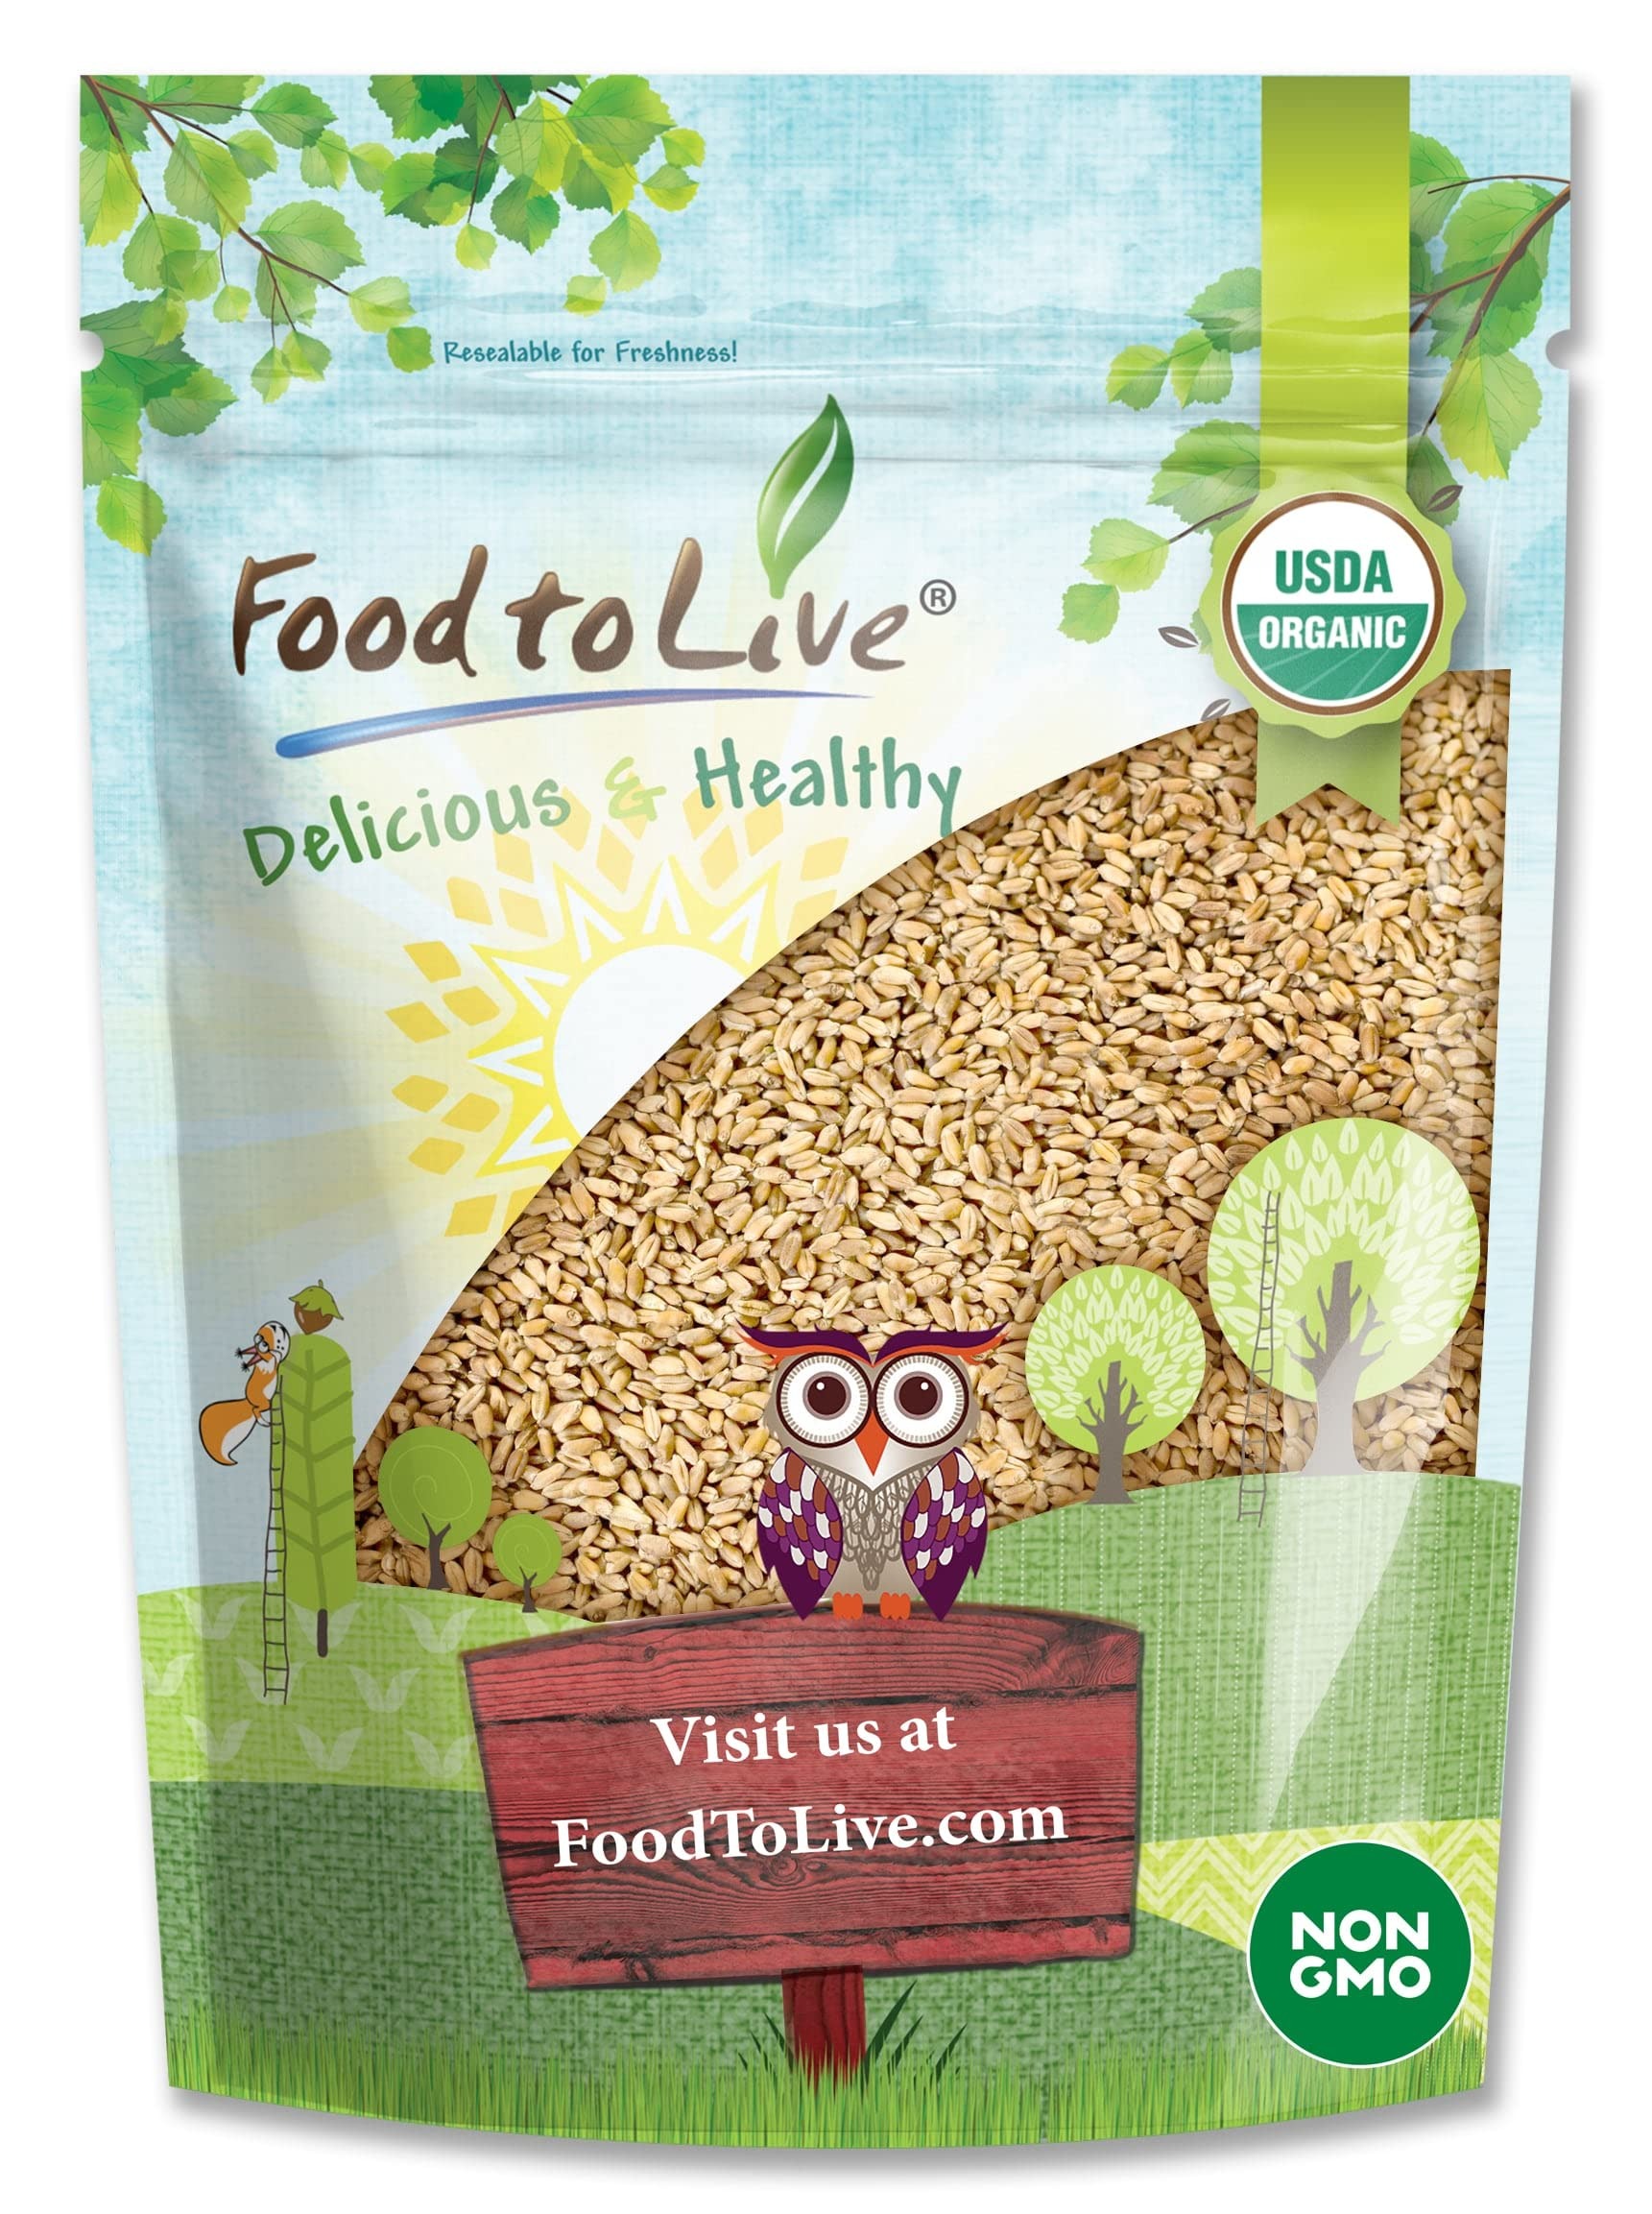
Item Name: Food to Live - Organic Hard Red Wheat Berries, 5 Pounds Non-GMO, Kosher, Raw, Sproutable, Vegan, Sodium and Sugar Free
Bullet Point 1: ✔️ Food to Live Organic Hard Red Wheat Berries are perfect for sprouting and growing your own wheatgrass.
Bullet Point 2: ✔️ Produced by certified organic farmers without the use of any dangerous chemicals.
Bullet Point 3: ✔️ Organic product processed and packed in accordance with the highest quality standards.
Bullet Point 4: ✔️ Wheatgrass will provide you with a boost of protein and a variety of other nutrients.
Bullet Point 5: ✔️ The berries are guaranteed to sprout and give you several crops of delicious wheatgrass.
Product Description: Wheat berries are amazing in many ways. They are delicious if cooked right and you can use them to grow wheatgrass, which is even more delicious. They offer a great number of health benefits to everyone and can be integrated into any diet. Organic Hard Red Wheat Berries from Food to Live are a high quality product created with love and care. We buy produce only from the most reliable organic farmers who use advanced technology to grow and process wheat without using any toxins. Nutritional Value Cooked wheat berries are a great source of protein and dietary fiber. They are also rich in essential minerals (selenium, manganese, phosphorus, magnesium) and B vitamins. The nutritious value of wheatgrass is even greater. It will provide you with a huge dose of antioxidants. Directions Organic Hard Red Wheat Berries will make a great addition to your pantry regardless of whether you want to sprout them or not. Cooked wheat berries can be eaten on their own, added to salads, or used in a variety of dishes flavored with exotic spices. Wheatgrass tastes best in salads and sandwiches. You can also use it to make a healthy green juice. This product is processed in a facility that also processes tree nuts.
Value: 80.0
Unit: Ounce

Price: 37.63